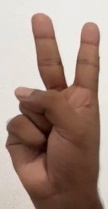
ASL sign: 2